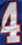
Number: 4